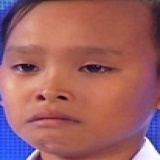
ca sĩ Hồ Văn Cường